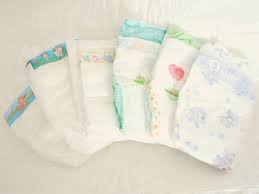
Label: trash